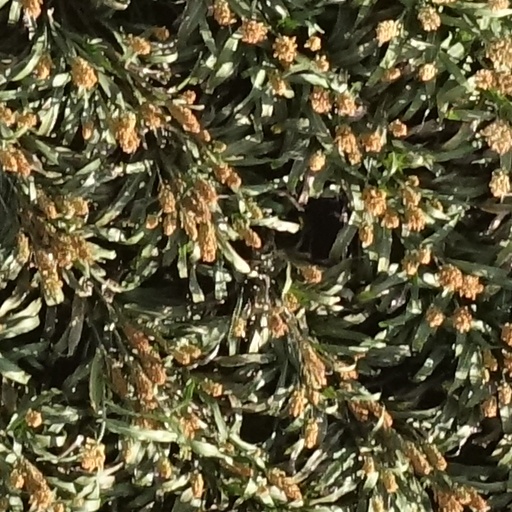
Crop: sorghum